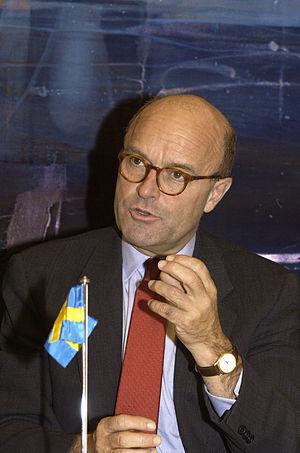
L'ambassade de Suède en France est la représentation diplomatique du Royaume de Suède auprès de la République française, autre pays de l'Union européenne. Elle est située 17 rue Barbet-de-Jouy, dans le 7ᵉ arrondissement de Paris, la capitale du pays. Son ambassadrice est, depuis 2014, Veronika Wand-Danielsson.